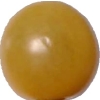
Label: tomato_cherry_yellow